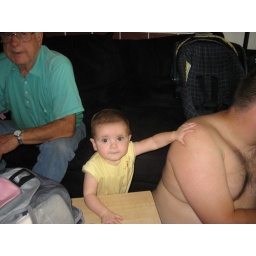
dad... there is a strang person with a thing that keeps flashing in my face